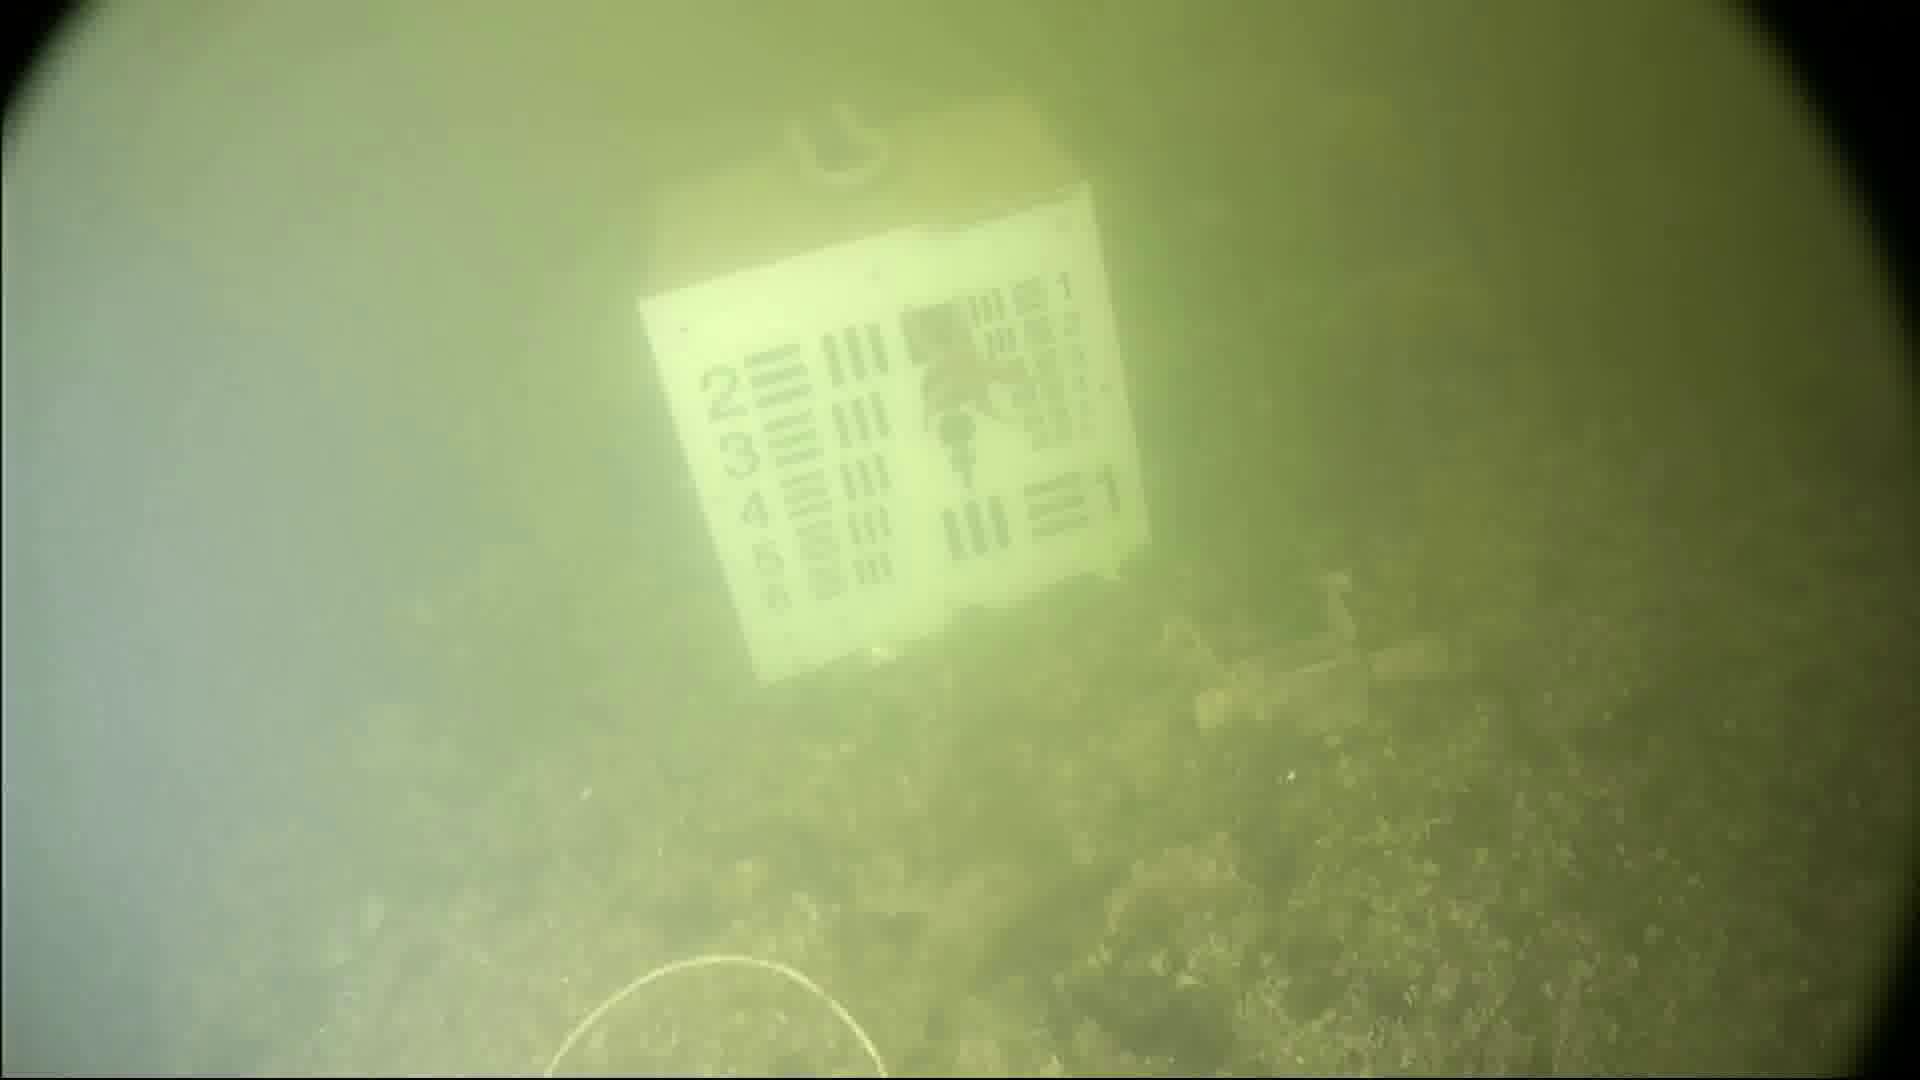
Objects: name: starfish